Bogdan Jugović Hajnc

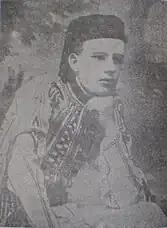

Bogdan Jugović Hajnc (1882 in Valjevo – 30 May 1905 in Petraljica, near Kumanovo) was a commissioned officer in the Serbian Army and a Chetnik commander known as Vojvoda Bogdan.